Baltic states under Soviet rule (1944–1991)

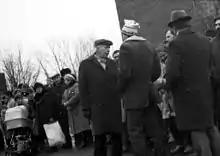
The head of the KGB in Lithuania Eduardas Eismuntas (centre, wearing cap) argues with Lithuanian protesters, January 1990

The Baltic republics were largely isolated from the outside world between the late 1940s and the mid-1980s. The Soviets were sensitive about the Baltic area not only because concerns about its loyalty, but also because of several military installations located there due to its proximity to several Scandinavian non-Eastern Bloc states, including surveillance centres and a submarine base.